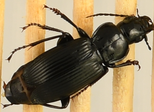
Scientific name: Pterostichus melanarius melanarius
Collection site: Chase Lake National Wildlife Refuge NEON (WOOD), plot WOOD_028